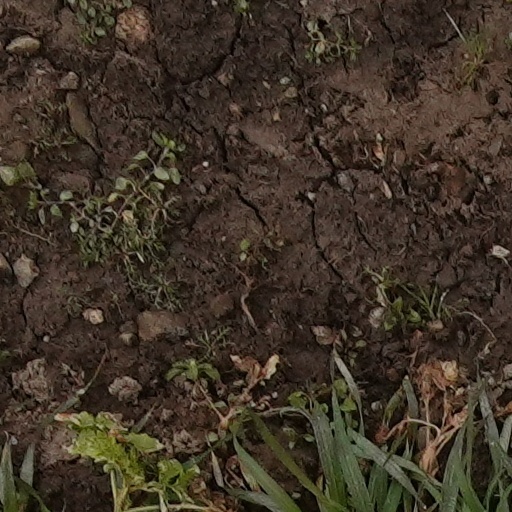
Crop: wheat